Canadian Provost Corps

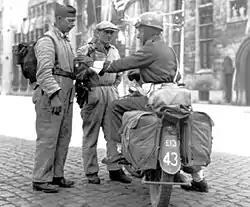
Lance-Corporal N.G. Rosborough of the Canadian Provost Corps talking to members of the Belgian Resistance in Bruges during the Battle of the Scheldt; September 1944

The corps saw action for the first time during the Battle of Hong Kong where all 8 would be captured, along with the entire garrison, and 2 would die in Japanese POW camps. The corps would see their first action in the European Theater on 19 August 1942 in the Dieppe Raid. Of the 41 members who took part, 22 returned to England, one was killed, eighteen were taken prisoner (seven of them being wounded). During 1943, 1 Provost Company became involved in operations in Sicily (Pachino, Valguarnera, Assoro, Agira, Adrano and Regalbuto) and after the crossing into Italy on 3 September 1943, the company continued its support of the I Canadian Corps as part of the Eighth Army as Allied forces crept northwards from the toe of Italy. Places where 1 Provost Company saw action included: Campobasso, Torella, Motta Montecorvino, San Leonardo, The Gully, and Ortona in 1943; San Nicola, San Tommaso, Cassino II, the Gustav Line, the Liri Valley, the Hitler Line, and Got Lamone Crossing in 1944; and Misano Ridge, Rimini Line, San Martino, San Lorenzo, and Fosso Vecchio in 1945. In the Cassino area of Italy, the Canadian Provost assisted the British CMP on "Highway 6", where 11,000 vehicles were handled every day. The Canadians were part of twenty-four provost and traffic control companies and two Special Investigation Branch sections that were attached to the Eighth Army.